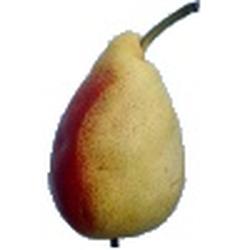
Label: Pear